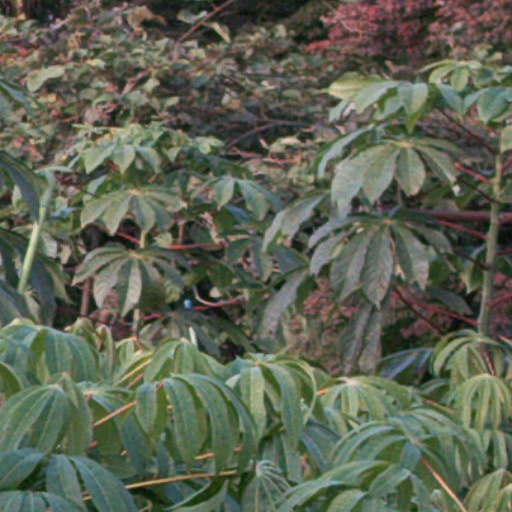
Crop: cassava